Manama

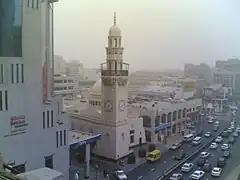
Central Manama

Following the rise of Arab nationalism across the Middle East and sparked by the Suez Crisis in 1956, anti-British unrest broke out in Manama, organised by the National Union Committee. Though the NUC advocated peaceful demonstrations, buildings and enterprises belonging to Europeans (the British in particular) as well as the main Catholic church in the city and petrol stations, were targeted and set ablaze. Demonstrations held in front of the British political residency called for the dismissal of Charles Belgrave, who was later dismissed by the direct intervention of the Foreign Office the following year. A subsequent crackdown on the NUC led to the dissolution of the body. Another anti-British uprising erupted in March 1965, though predominately led by students aspiring for independence rather than by Arab nationalists. In 1968, the British announced their withdrawal from Bahrain by 1971. The newly independent State of Bahrain designated Manama as the capital city.